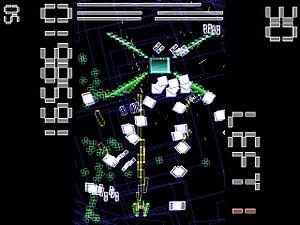
Parsec47 est un jeu libre de shoot them up à scrolling vertical développé par ABA Games.